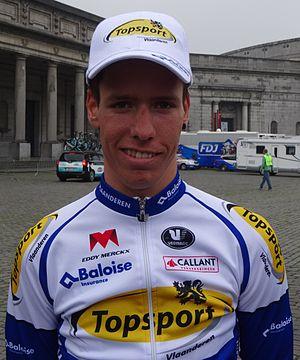
Brussels Cycling Classic 2014.
Kenneth Vanbilsen, né le 1ᵉʳ juin 1990 à Herck-la-Ville, est un coureur cycliste belge, membre de l'équipe Cofidis.